Baristas (film)

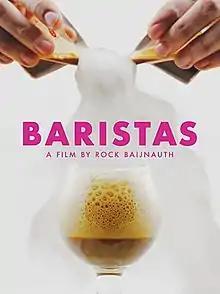
Film poster

Baristas is a 2019 documentary directed by Rock Baijnauth and produced by Filmic Entertainment. It is executive produced by Phil Cha and was the last film to be distributed by The Orchard before the company rebranded to 1091 Media.